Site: saxony
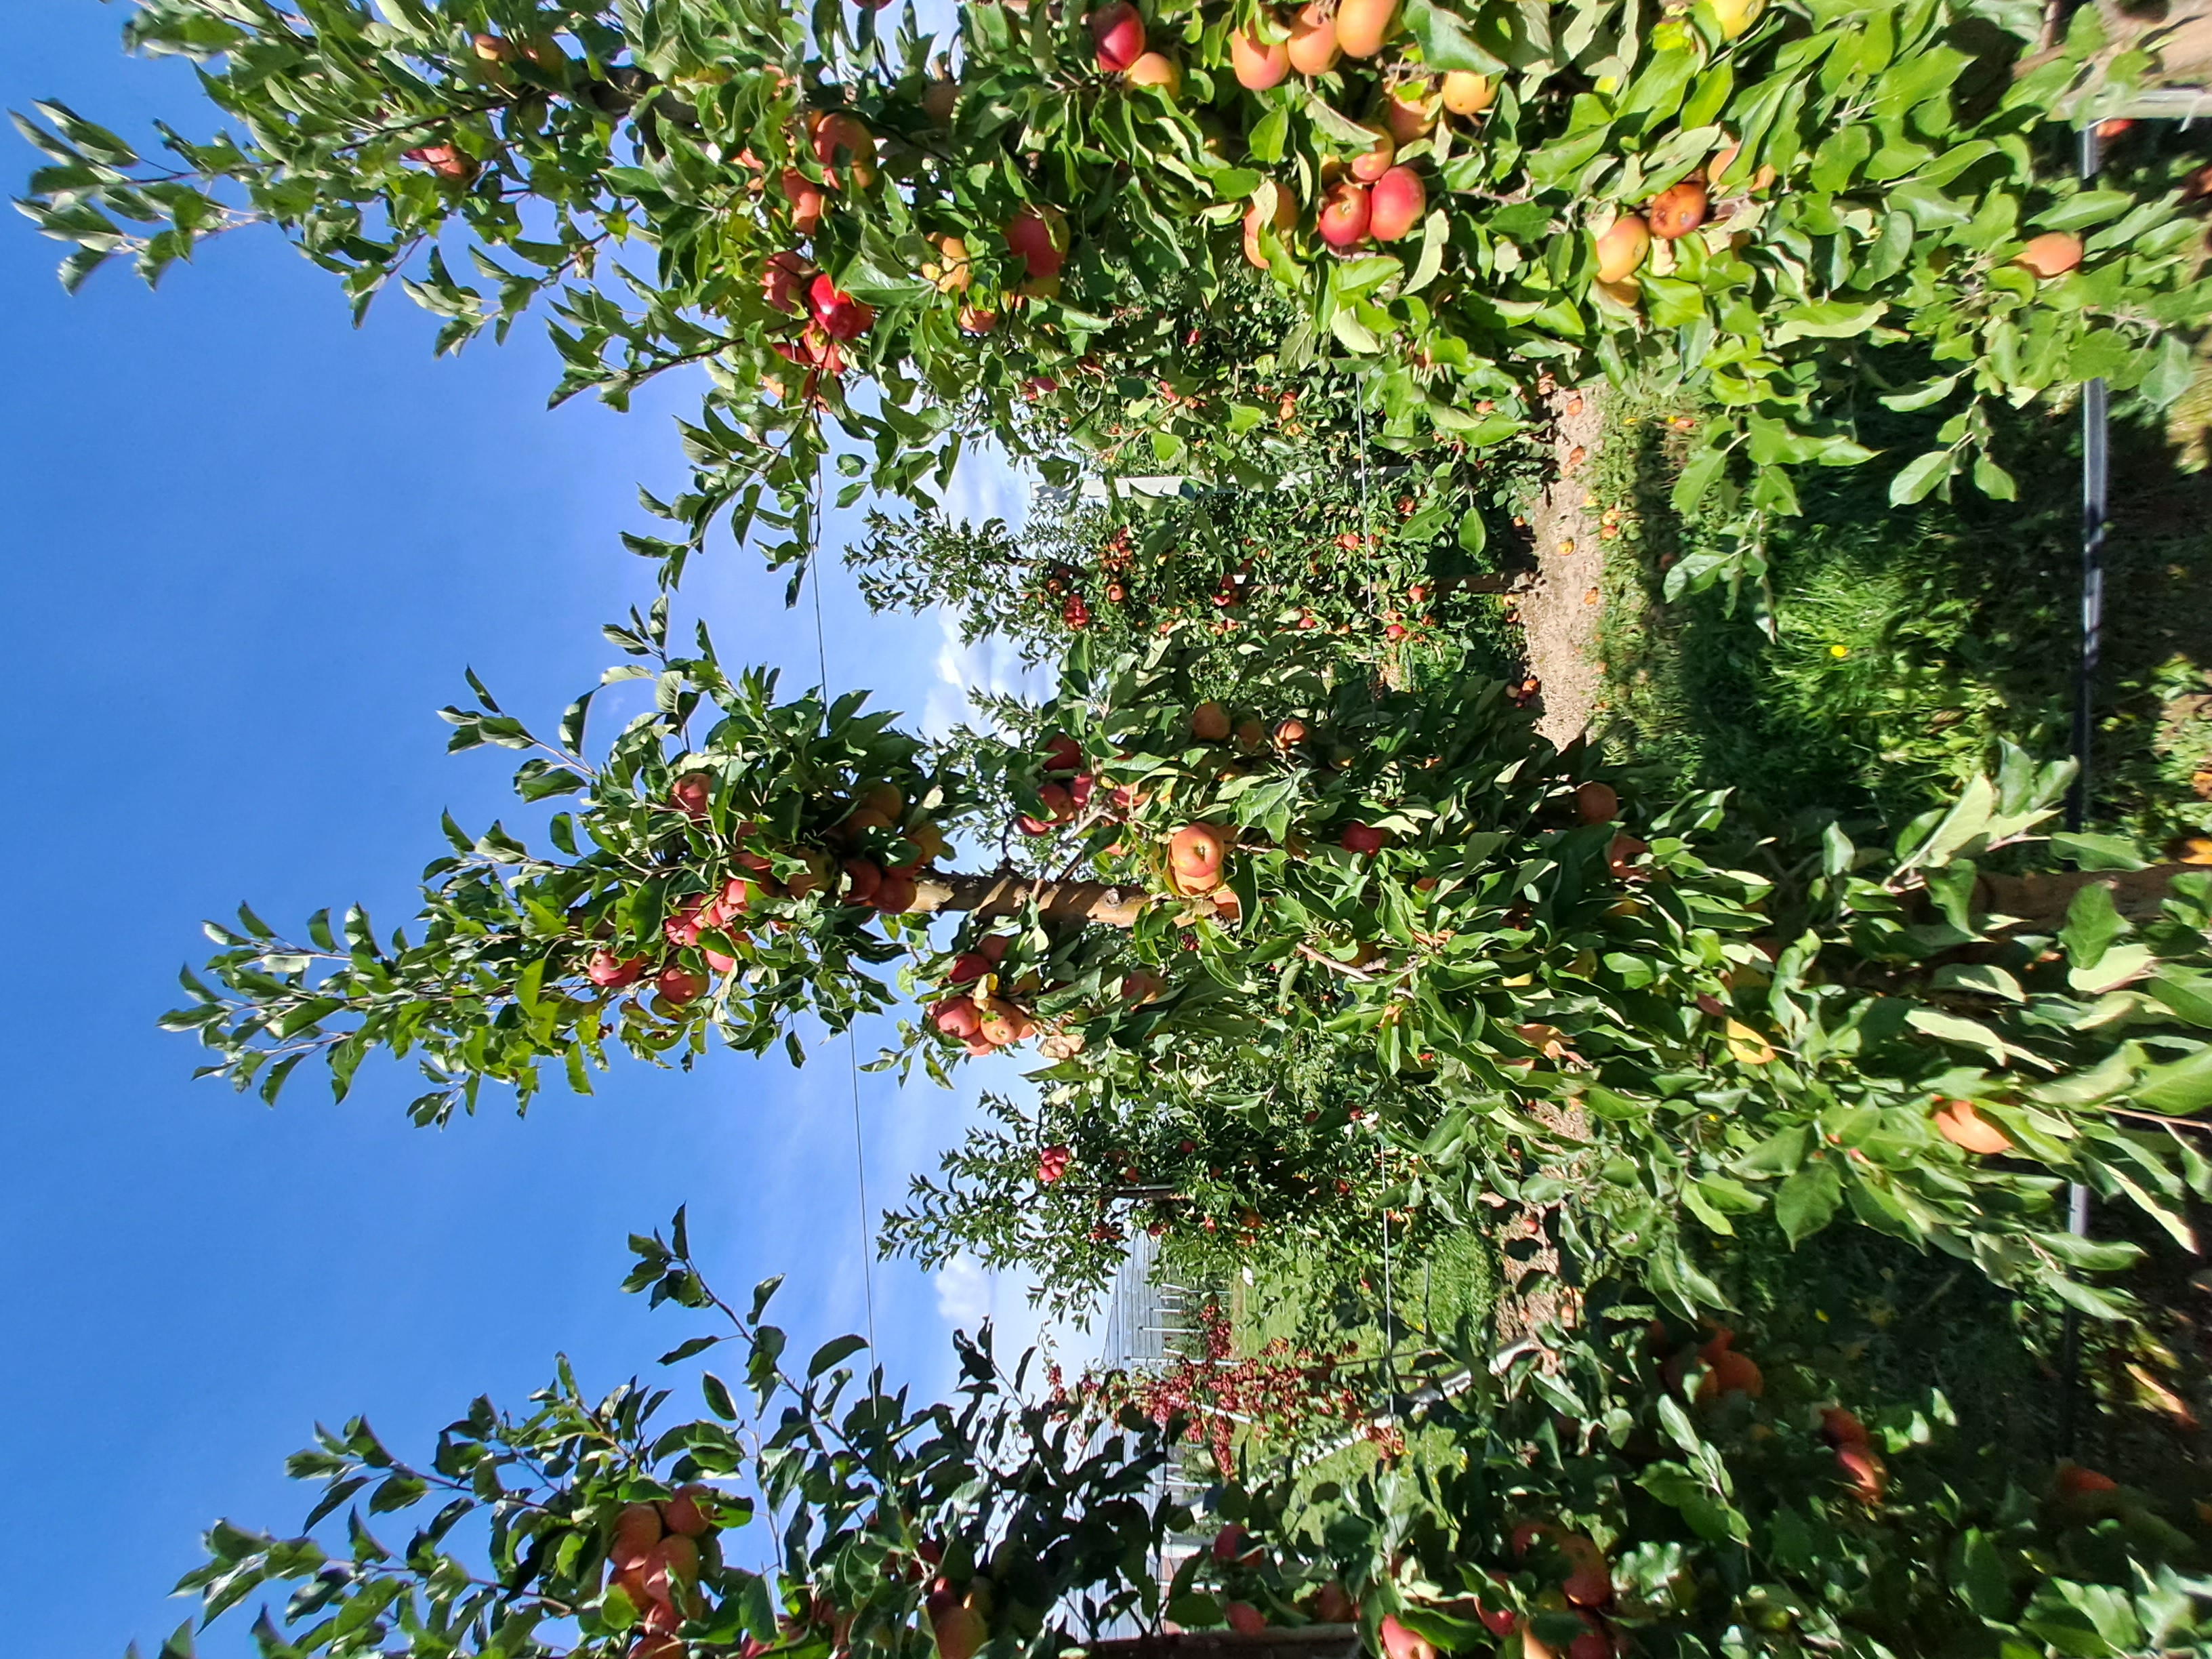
Growth stage (BBCH 87): Maturity of fruit and seed